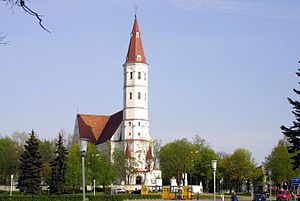
Šiauliai
Peter og Paul kirken i Šiauliai
Šiauliai er den fjerdefolkerigeste by i Litauen med et indbyggertal på 120.934 beliggende i det nordlige af landet. Byen er hovedsæde i Šiauliai apskritis, Šiauliai bykommune og Šiauliai distriktskommune.